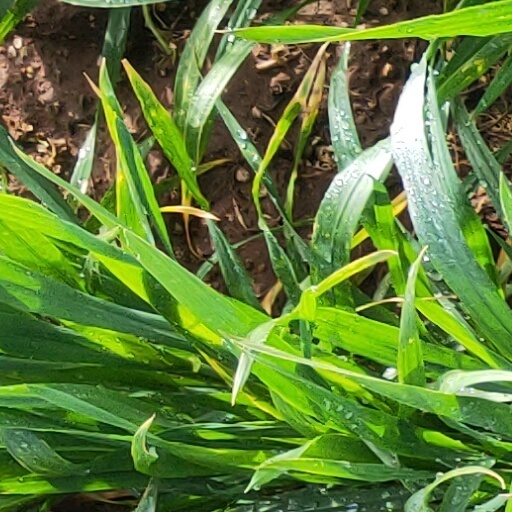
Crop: wheat